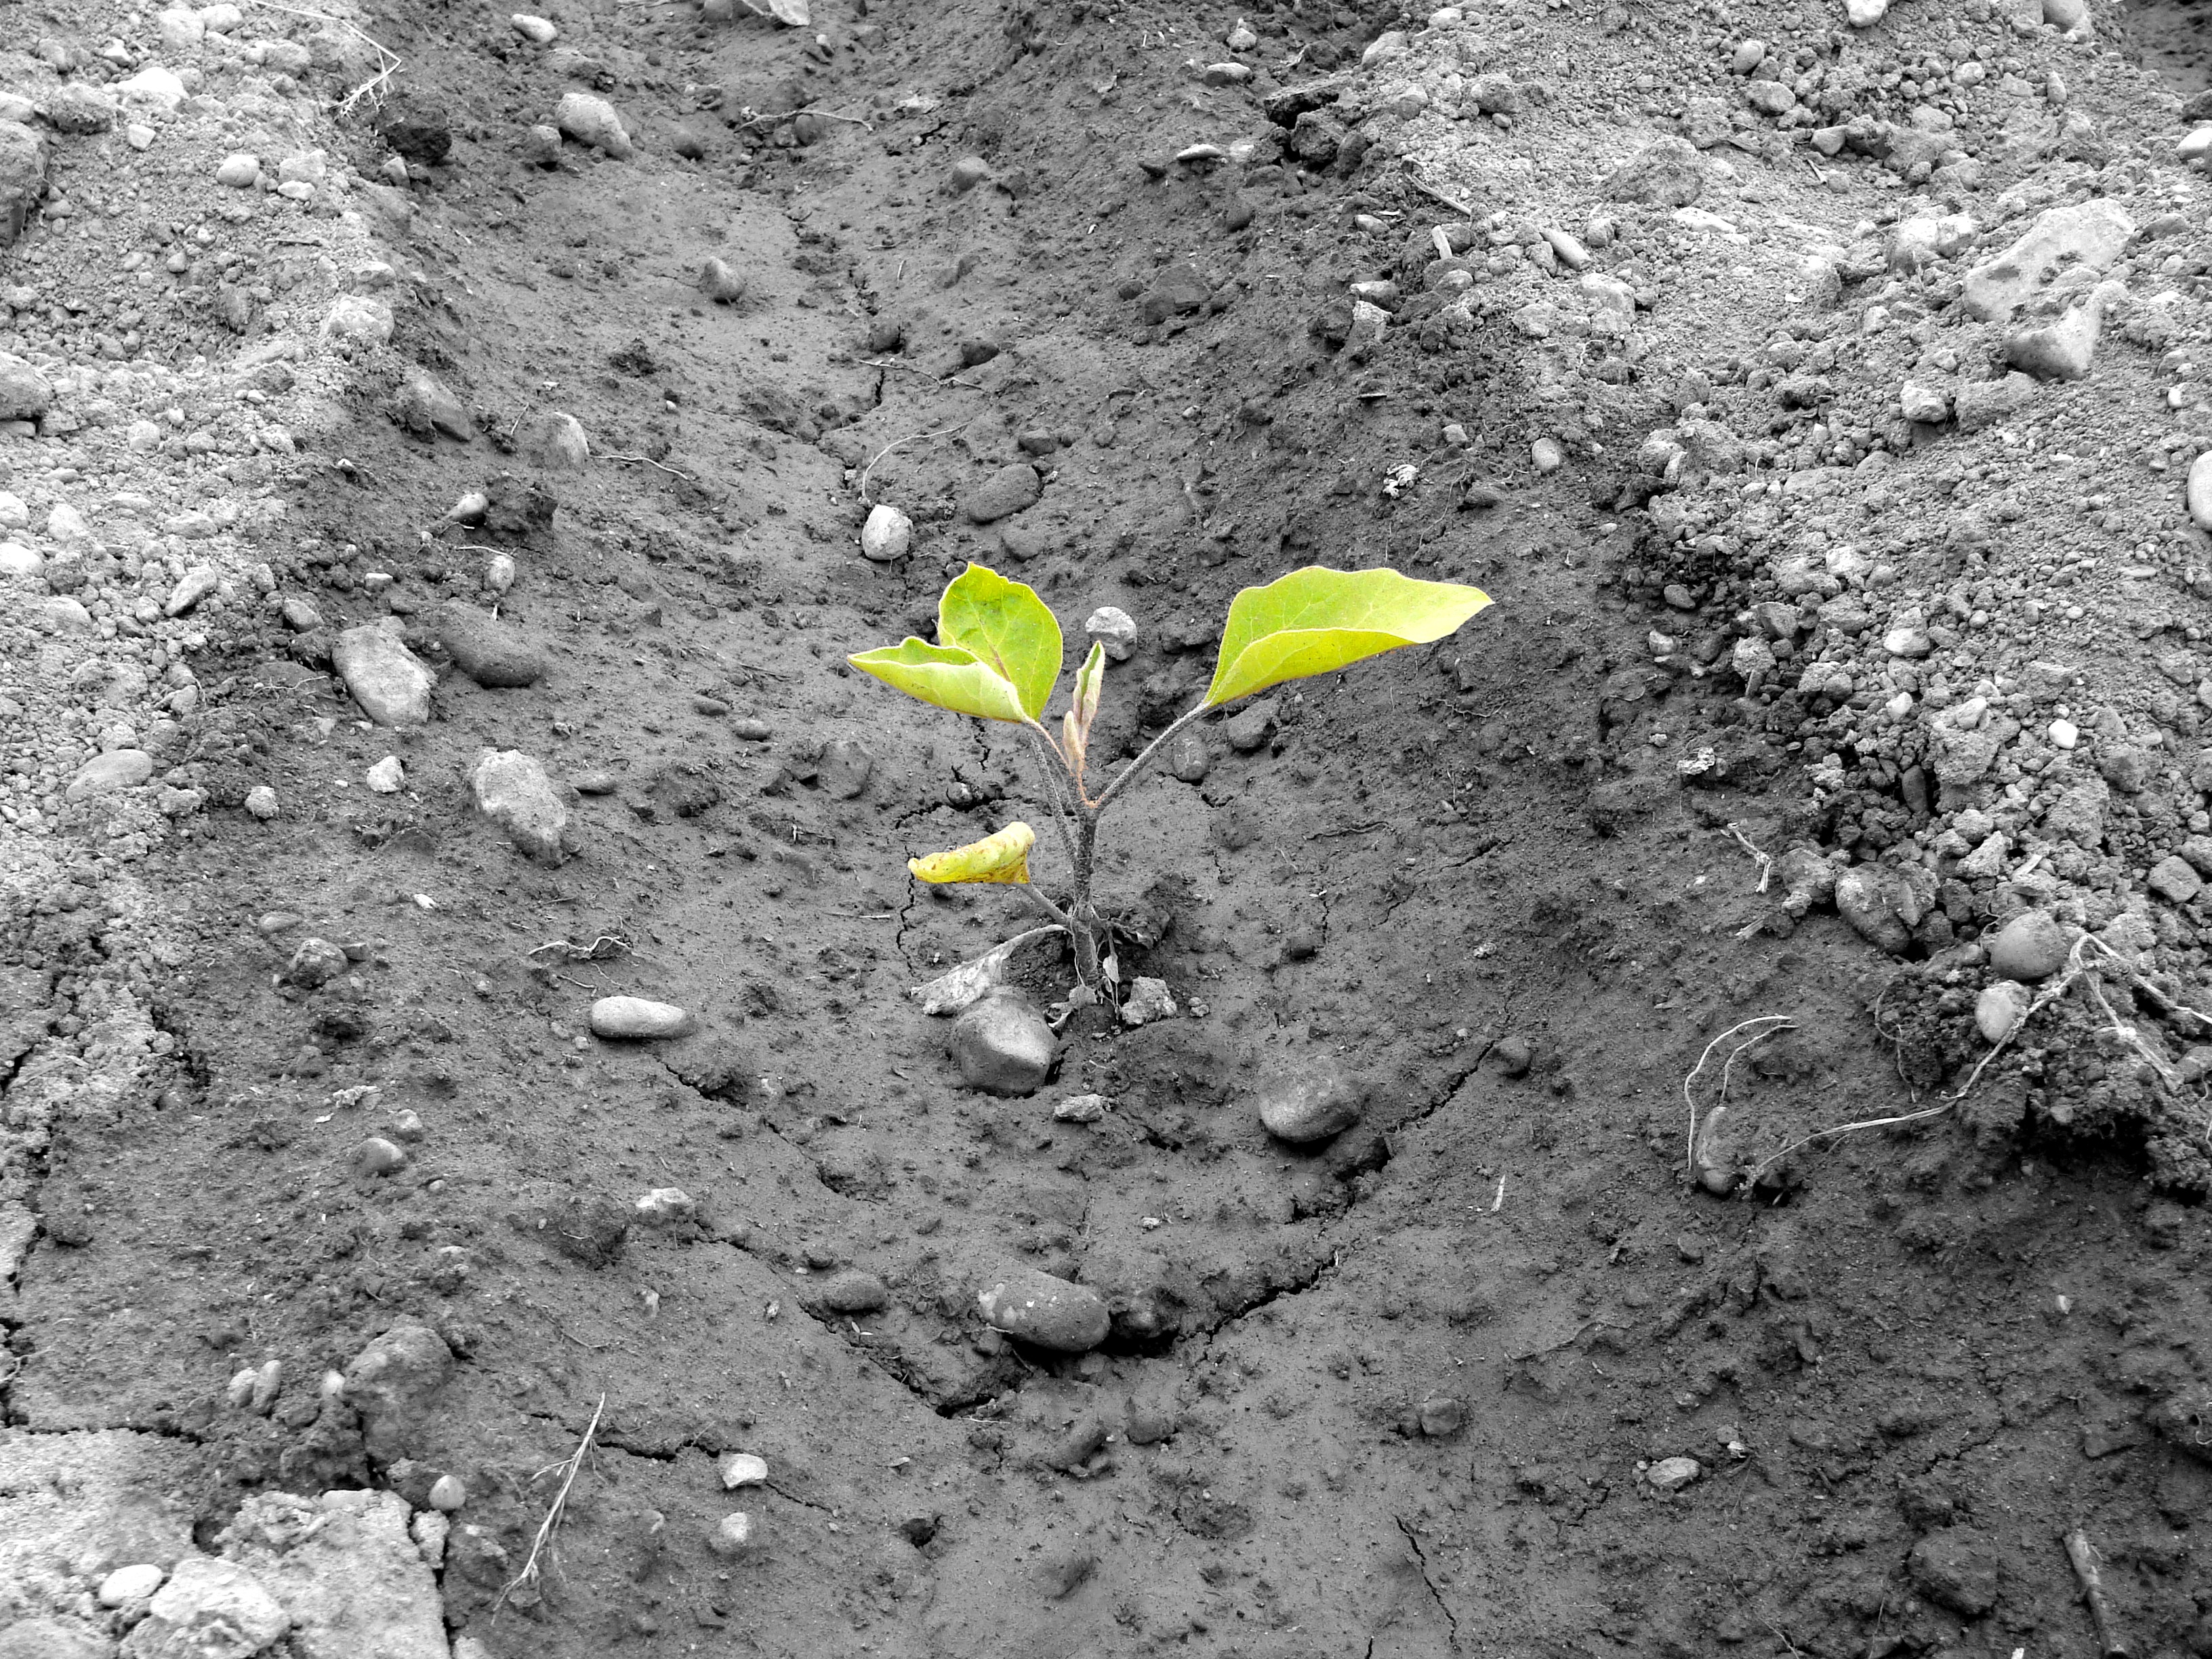
nature, plant, leaf, flower, orchard, spring, soil, flora, outbreak, geological phenomenon